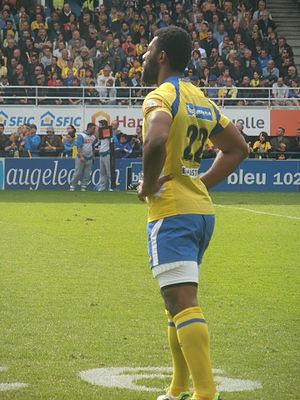
Noa Seru Nakaitaci, né le 11 juillet 1990 aux Fidji, est un joueur de rugby à XV fidjien. De nationalité franco-fidjienne, il est international français évoluant au poste d'ailier ou de centre. Il joue en club au sein de l'effectif du LOU Rugby, après avoir passé sept saisons à l'ASM Clermont Auvergne, où il s'est révélé.